Bible translations into Tamil

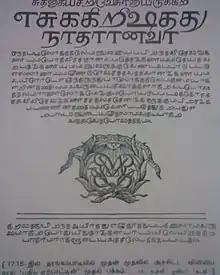
Tamil Bible printed in 1715 at Tharangambadi

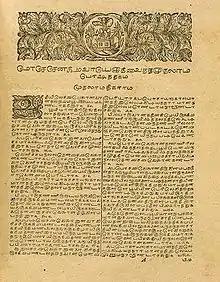
A page of Genesis in Ziegenbalg & Fabricius's version, 1723

The history of Bible translations into the Tamil language commences with the arrival of Bartholomäus Ziegenbalg at Tranquebar in 1706.Johann Philipp Fabricius, a German, revised Ziegenbalg's and others work to produce the standard Tamil version. Seventy years after Fabricius, at the invitation of Peter Percival a Saiva scholar, Arumuka Navalar, produced a "tentative" translation, which is known as the "Navalar version," and was largely rejected by Tamil Protestants.